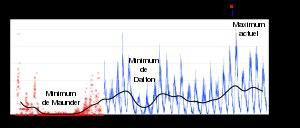
Les controverses sur le réchauffement climatique concernent le débat public sur l'existence, les causes et les conséquences du réchauffement climatique. Les polémiques portant sur l'existence et les causes du réchauffement climatique furent particulièrement virulentes entre 2004 et 2010 environ, période pendant laquelle le grand public prend largement connaissance du problème posé.
Le maximum moderne fait référence à la période en cours durant laquelle l'activité solaire est relativement forte. Elle a commencé vers 1950. Cette période est un exemple des variations solaires et une des nombreuses parmi celles qu'a connues le soleil dans le passé.
Le ban des vendanges est l'autorisation administrative de commencer la récolte du raisin. Le terme exact est lever le ban des vendanges, c'est-à-dire l'interdiction de commencer à cueillir le raisin. Des historiens, avec à leur tête Emmanuel Le Roy Ladurie, se sont penchés sur les variations de date annuelles pour l'étude du paléo-climat. Ces marqueurs ont permis d'analyser les conditions climatiques dans lesquelles ont vécu nos ancêtres et de mieux comprendre leur peur de la disette et les émeutes dues à des crises frumentaires provoquées par des accidents climatiques.
En astronomie, le minimum de Maunder correspond à une époque approximativement située entre 1645 et 1715, durant laquelle le nombre de taches solaires était significativement plus faible qu'aujourd'hui.
Le minimum de Dalton est une période de faible activité solaire, nommée d'après le météorologiste anglais John Dalton, qui s'est étalée des années 1790 à 1830. Comme le minimum de Maunder et le minimum de Spörer, le minimum de Dalton coïncide avec une période froide. Par exemple, la station d'Oberlach en Allemagne a mesuré une baisse des températures moyennes de 2 °C durant plus de 20 ans. L'année sans été, en 1816, a eu lieu durant le minimum de Dalton, bien que son origine soit très vraisemblablement l'éruption volcanique du Tambora en Indonésie.
Le climat est la distribution statistique des conditions de l'atmosphère terrestre dans une région donnée pendant une période donnée. L'étude du climat est la climatologie. Elle se distingue de la météorologie qui désigne l'étude du temps à court terme et dans des zones ponctuelles.